Richard Schmitz

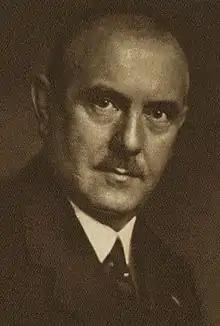
Schmitz in 1934

Richard Schmitz (14 December 188527 April 1954) was an Austrian politician who served as the eleventh Vice Chancellor of Austria from 30 September to 4 December 1930.